Bow porcelain factory

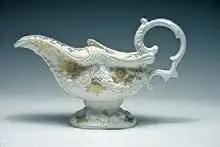
A covered sauceboat, "ca" 1750, in a fully rococo style owing a debt to contemporary silver

Both Bow and Chelsea catered for the luxury end of the market. One of the earliest records is in the Pelham Papers, the private accounts of the Duchess of Newcastle, showing the Duchess 'Pd. For China made at Bowe £3.0.0.' Bow also produced a good deal of cheaper sprigged tableware in white, with the relief decoration applied in strips after the main body is formed. There are blue and white porcelain tablewares with floral underglaze decoration imitating Chinese wares. Japanese export porcelain in the Kakiemon style was popular at Bow, as at Chelsea and continental factories, especially a design featuring partridges for tableware. The style of large bold "botanical" designs for flat pieces, derived from botanical book illustrations, were borrowed from Chelsea, and for smaller European flowers Bow had a distinctive style with similarities to French Mennecy-Villeroy porcelain that is "remarkably soft and delicate", though only seen on more expensive pieces.